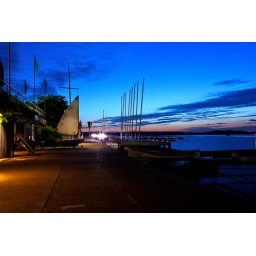
Here's another one I like with great colors in the sky and water and interesting lighting from the boathouse.